St Mary's Church, Hemel Hempstead

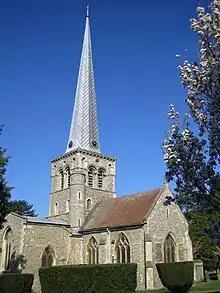
St Mary's Church, Hemel Hempstead. View, from the south east showing the chancel, south transept, tower and spire.

St Mary's Church, Hemel Hempstead in Hertfordshire, England is the parish church of the town and its oldest place of worship. It is a Grade I listed building.